Nusch Éluard

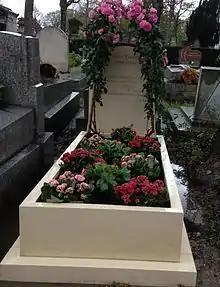
Nusch Éluard's grave, Père-Lachaise

Nusch Éluard (born Maria Benz; 21 June 1906 – 28 November 1946) was a French performer, model and surrealist artist.